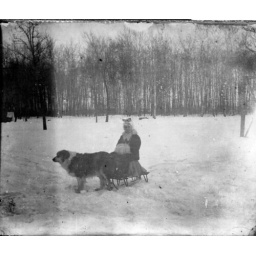
Girl on sled with muff and bow in hat pulled by large dog in winter